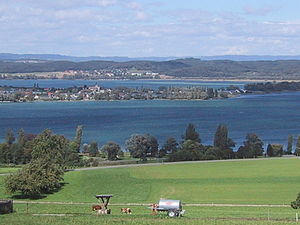
Untersee / Zeller See, Gnadensee og Markelfinger Winkel
Øen Reichenau set fra Seerücken
Untersee er den mindre del af Bodensee og udgør på en strækning grænsen mellem Schweiz og Tyskland.